Luca Fancelli

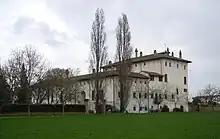
Corte Ghirardina, Motteggiana, constructed by Luca Fancelli.

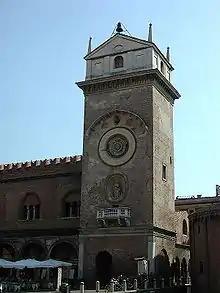
The Torre dell'Orologio of the Palazzo della Ragione, Mantua, constructed by Luca Fancelli in 1473.

Fancelli was born in Settignano, a fraction of Florence. Much of his life and work is an enigma; what is known for sure is that he trained as a stonecutter and mason and studied under Brunelleschi.